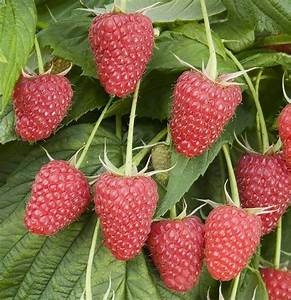
Label: raspberry